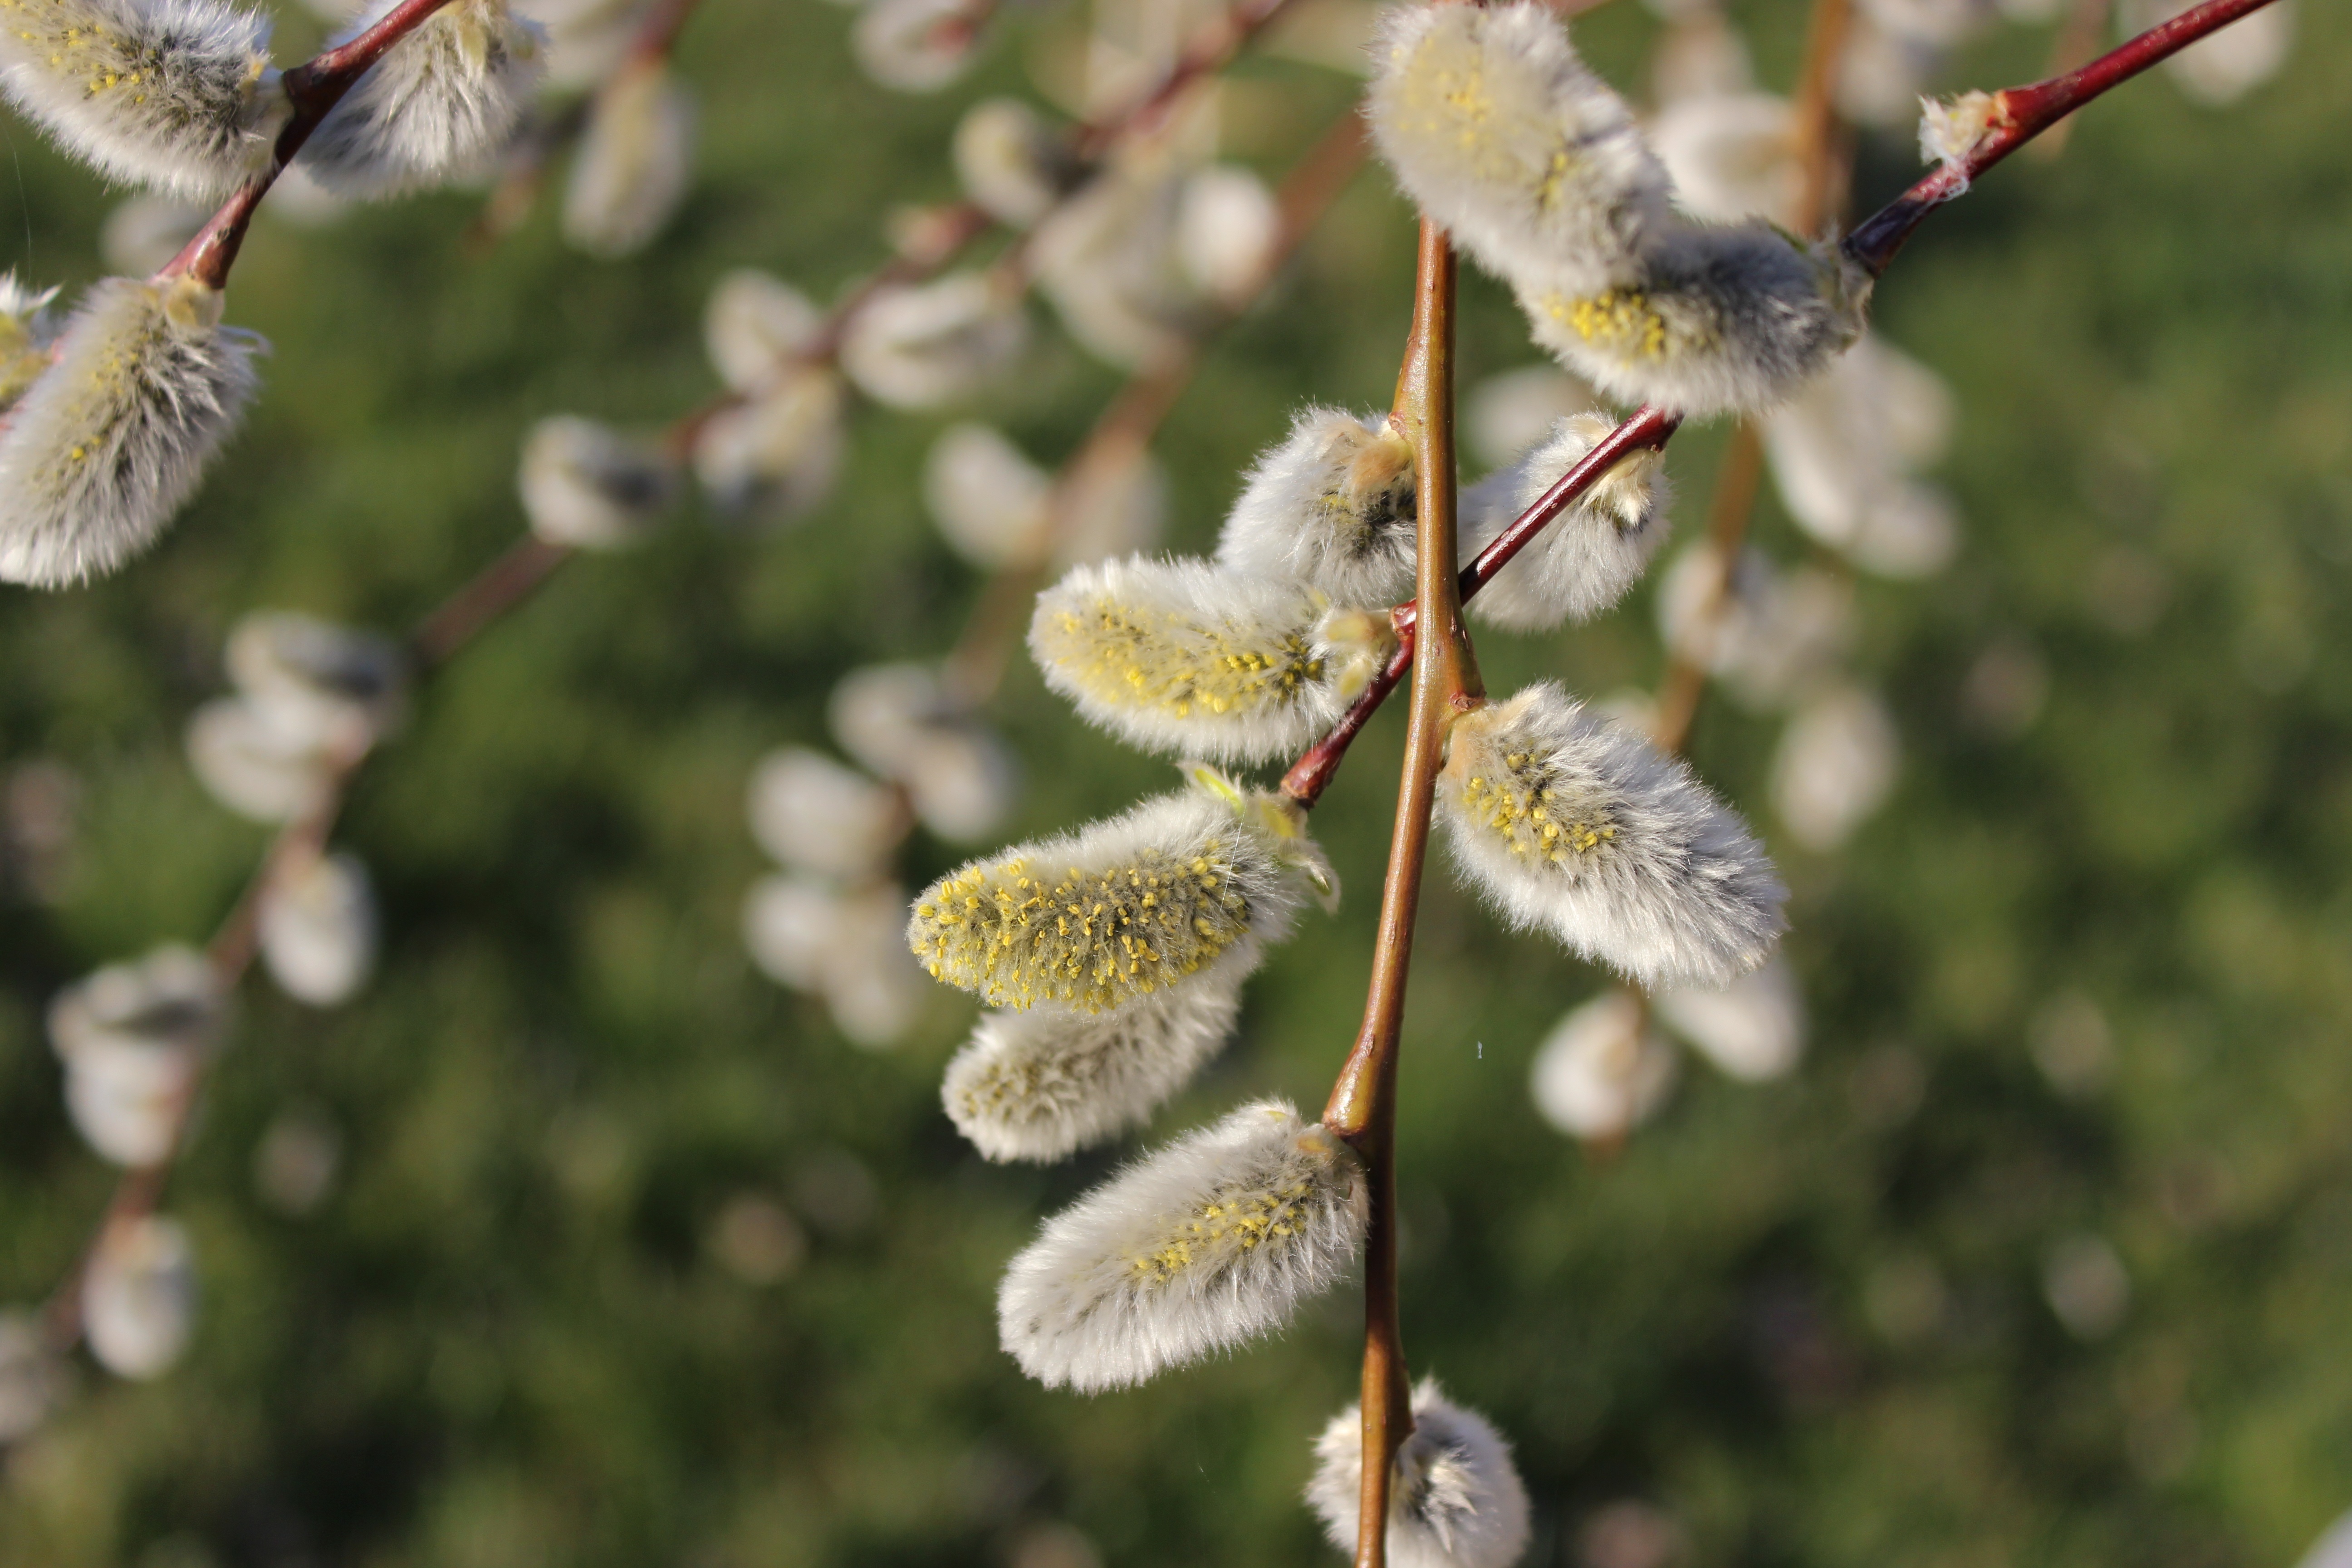
tree, nature, branch, blossom, plant, leaf, flower, frost, spring, herb, produce, macro, botany, flora, fauna, wildflower, close up, willow, shrub, kidney, macro photography, verba, dissolved, land plant